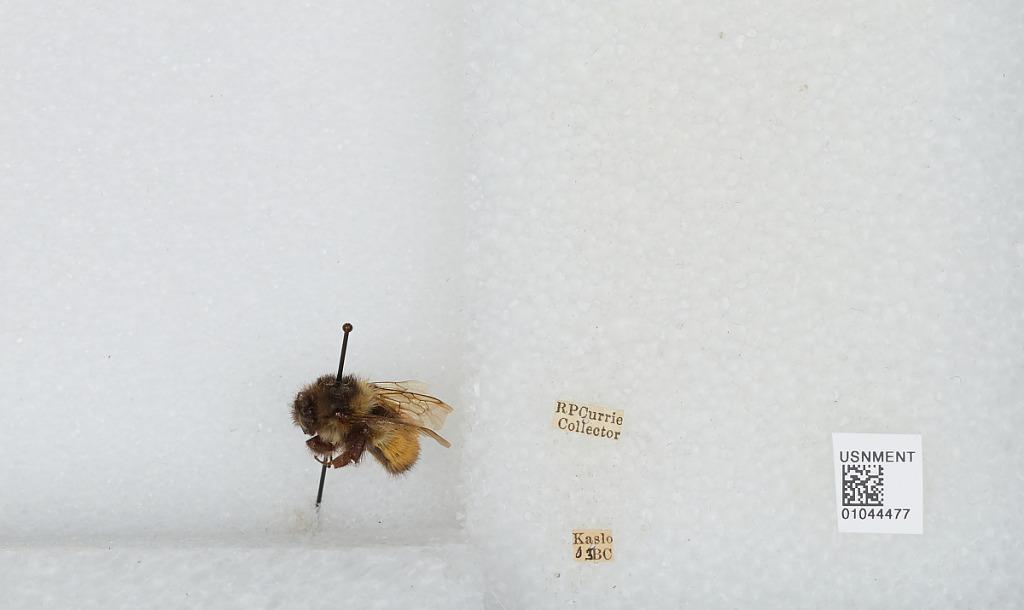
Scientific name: Bombus sp.
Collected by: R. Currie
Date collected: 1903--
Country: Canada
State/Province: British Columbia
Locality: Kaslo
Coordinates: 49.9133, -116.911